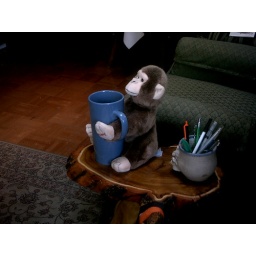
Monkeying around with the new table . That is one big coffee cup .